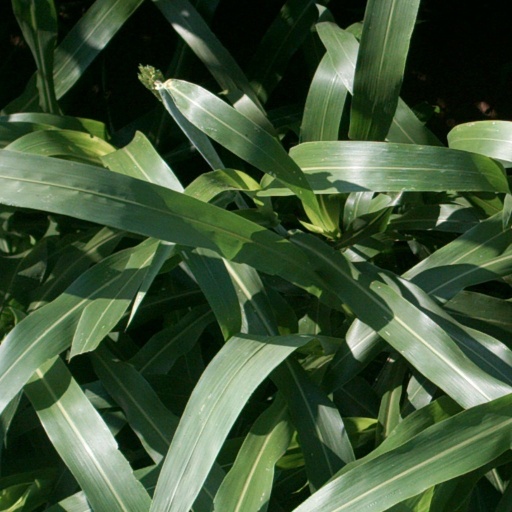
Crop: sorghum